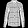
Label: Shirt